Pete Wilson

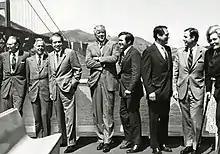
Mayor Wilson (second from right) with U.S. President Richard Nixon, First Lady Pat Nixon, and Nixon's cabinet in front of the Golden Gate Bridge, 1972

Wilson served three terms as mayor of San Diego, from 1971 to 1983, winning election by a 2:1 margin each time. During his three terms he restructured the San Diego City Council, reorganized the planning and civil service commissions, instituted campaign finance reform, and promoted the redevelopment of downtown San Diego. He also helped to keep Major League Baseball's San Diego Padres in the city, helping to persuade local millionaire Ray Kroc to buy the team.